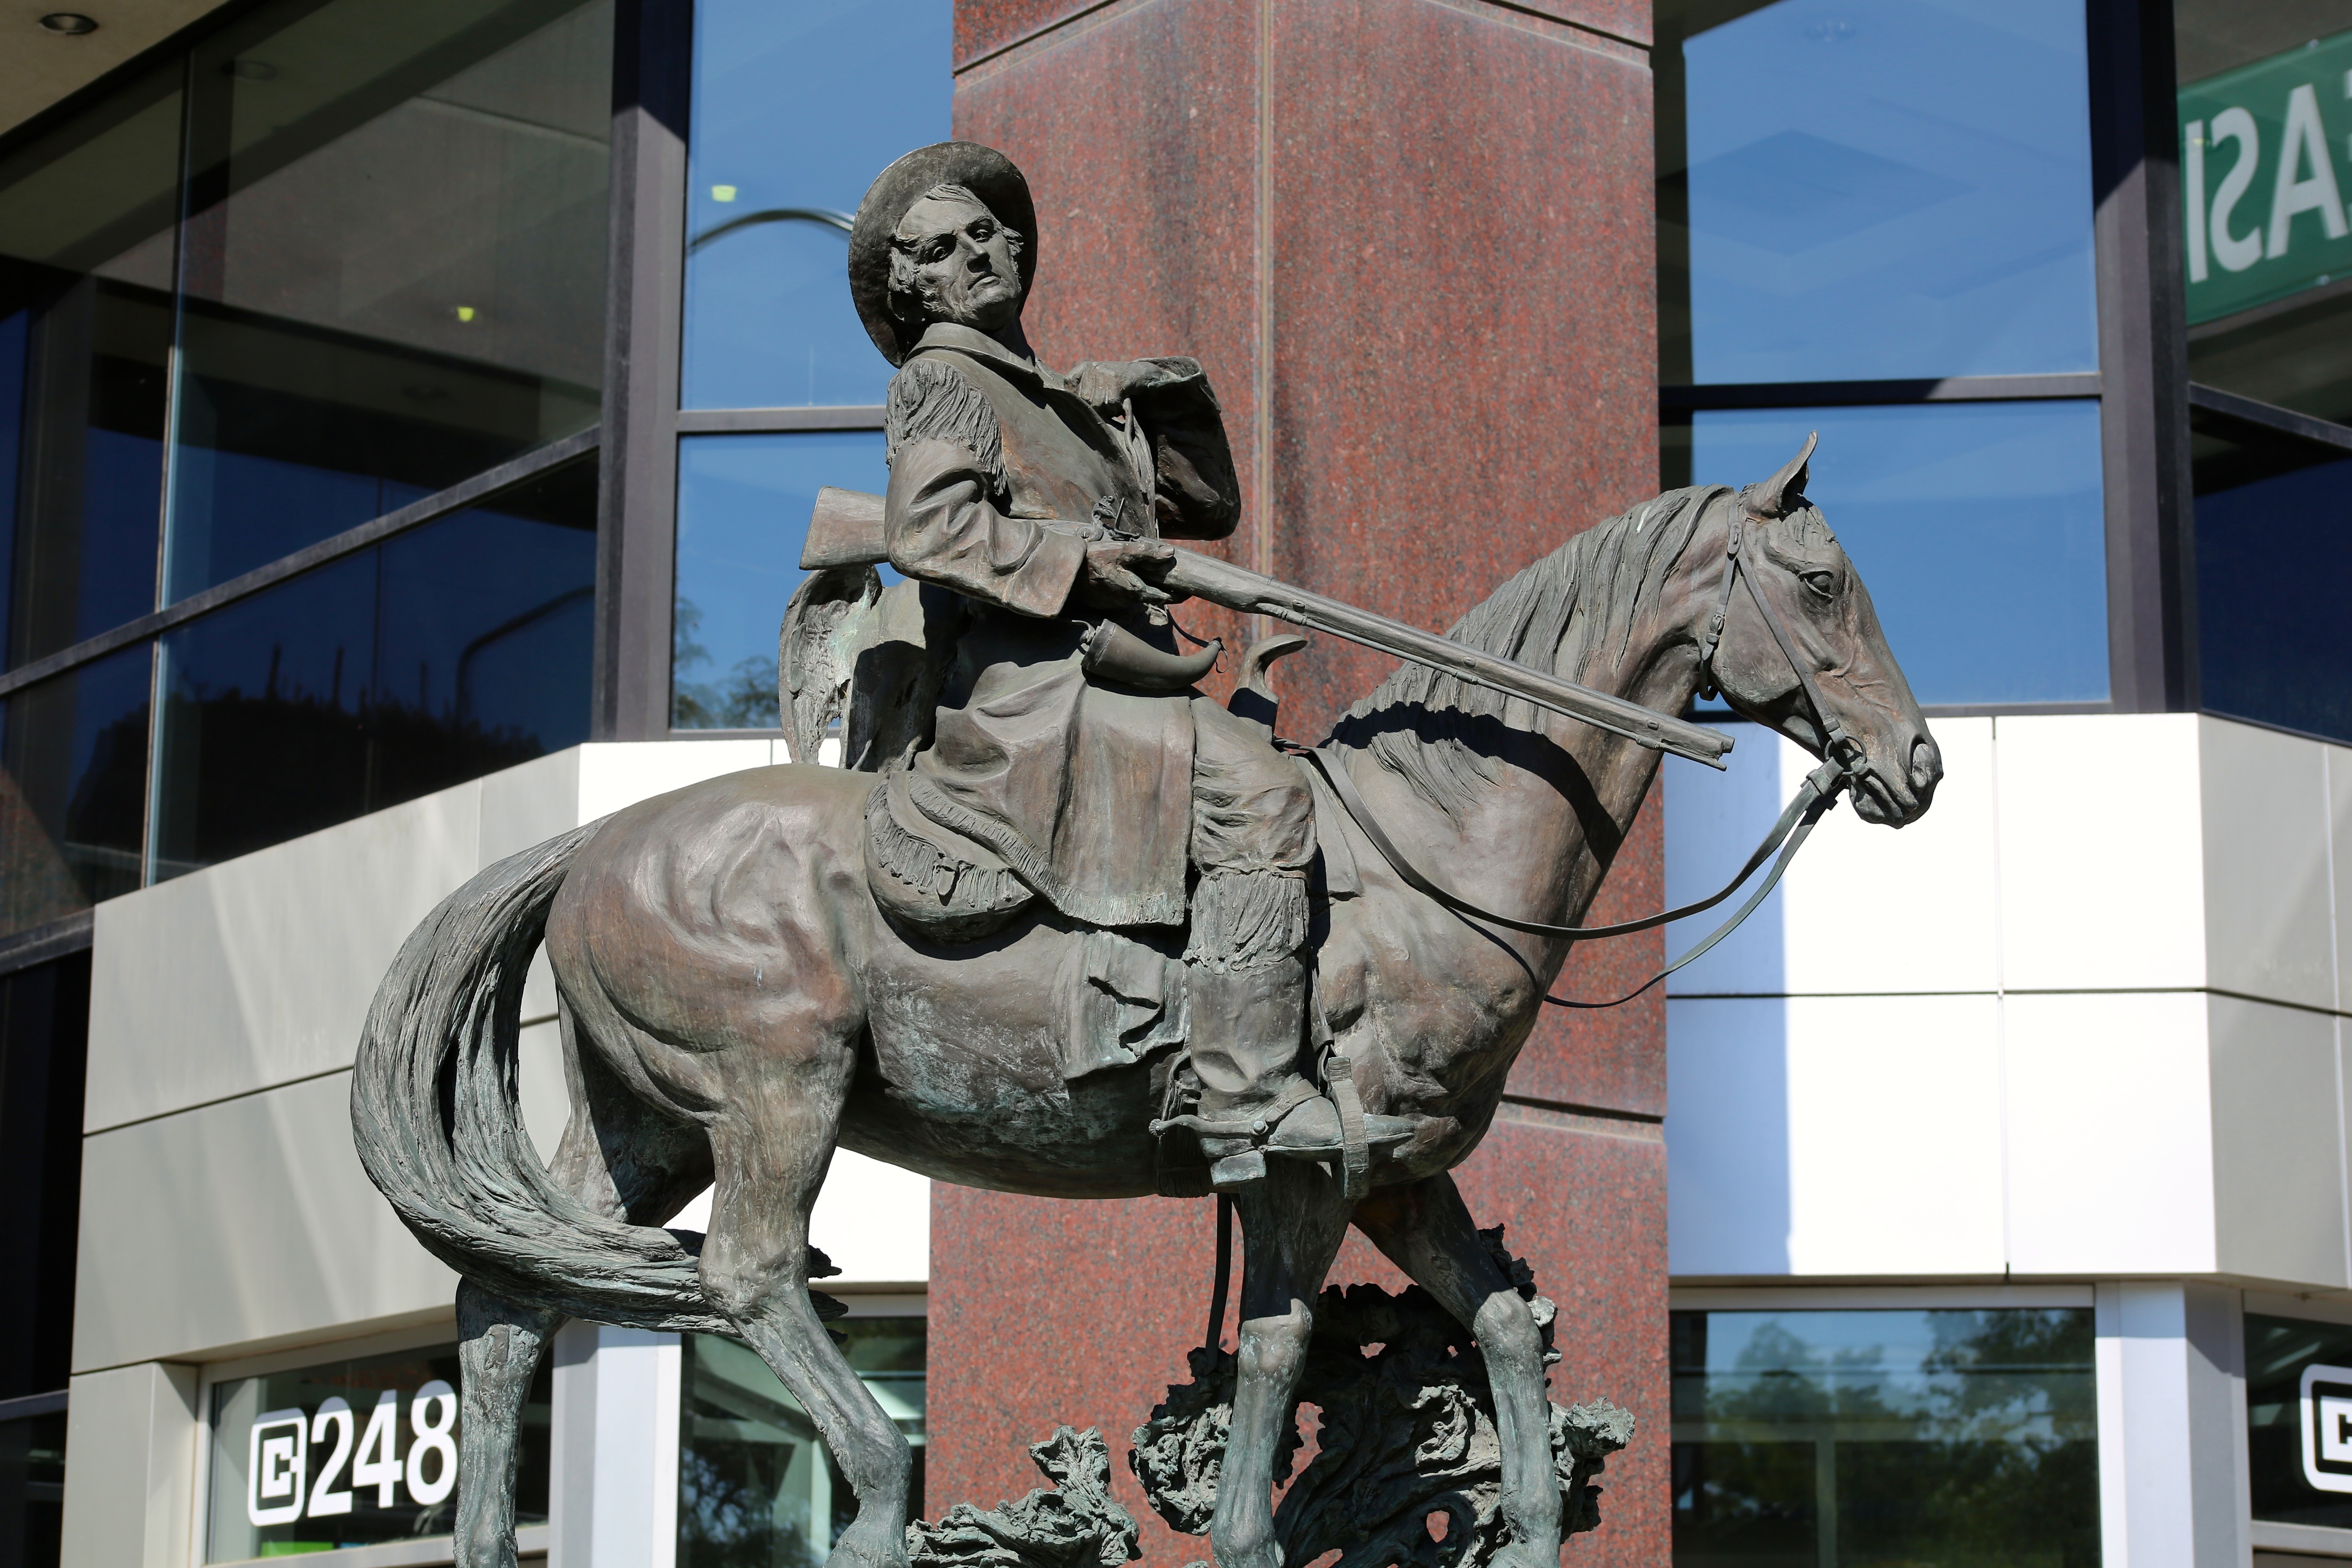
man, monument, downtown, statue, horse, stallion, riding, sculpture, art, utah, cowboy, horse like mammal, ogden